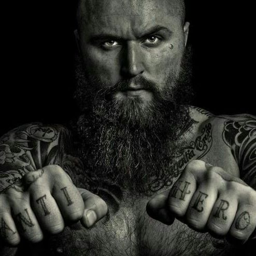
person is coming for that top spot in notorious beards .